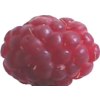
Label: raspberry